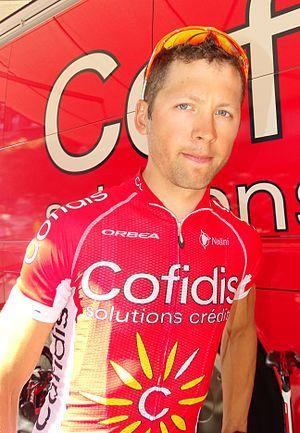
Reportage réalisé le lundi 6 juillet à l'occasion du départ de la troisième étape du Tour de France 2015 à Anvers, Belgique.
Julien Simon, né le 4 octobre 1985 à Montfort-sur-Meu, est un coureur cycliste français, membre de l'équipe Total Direct Énergie.